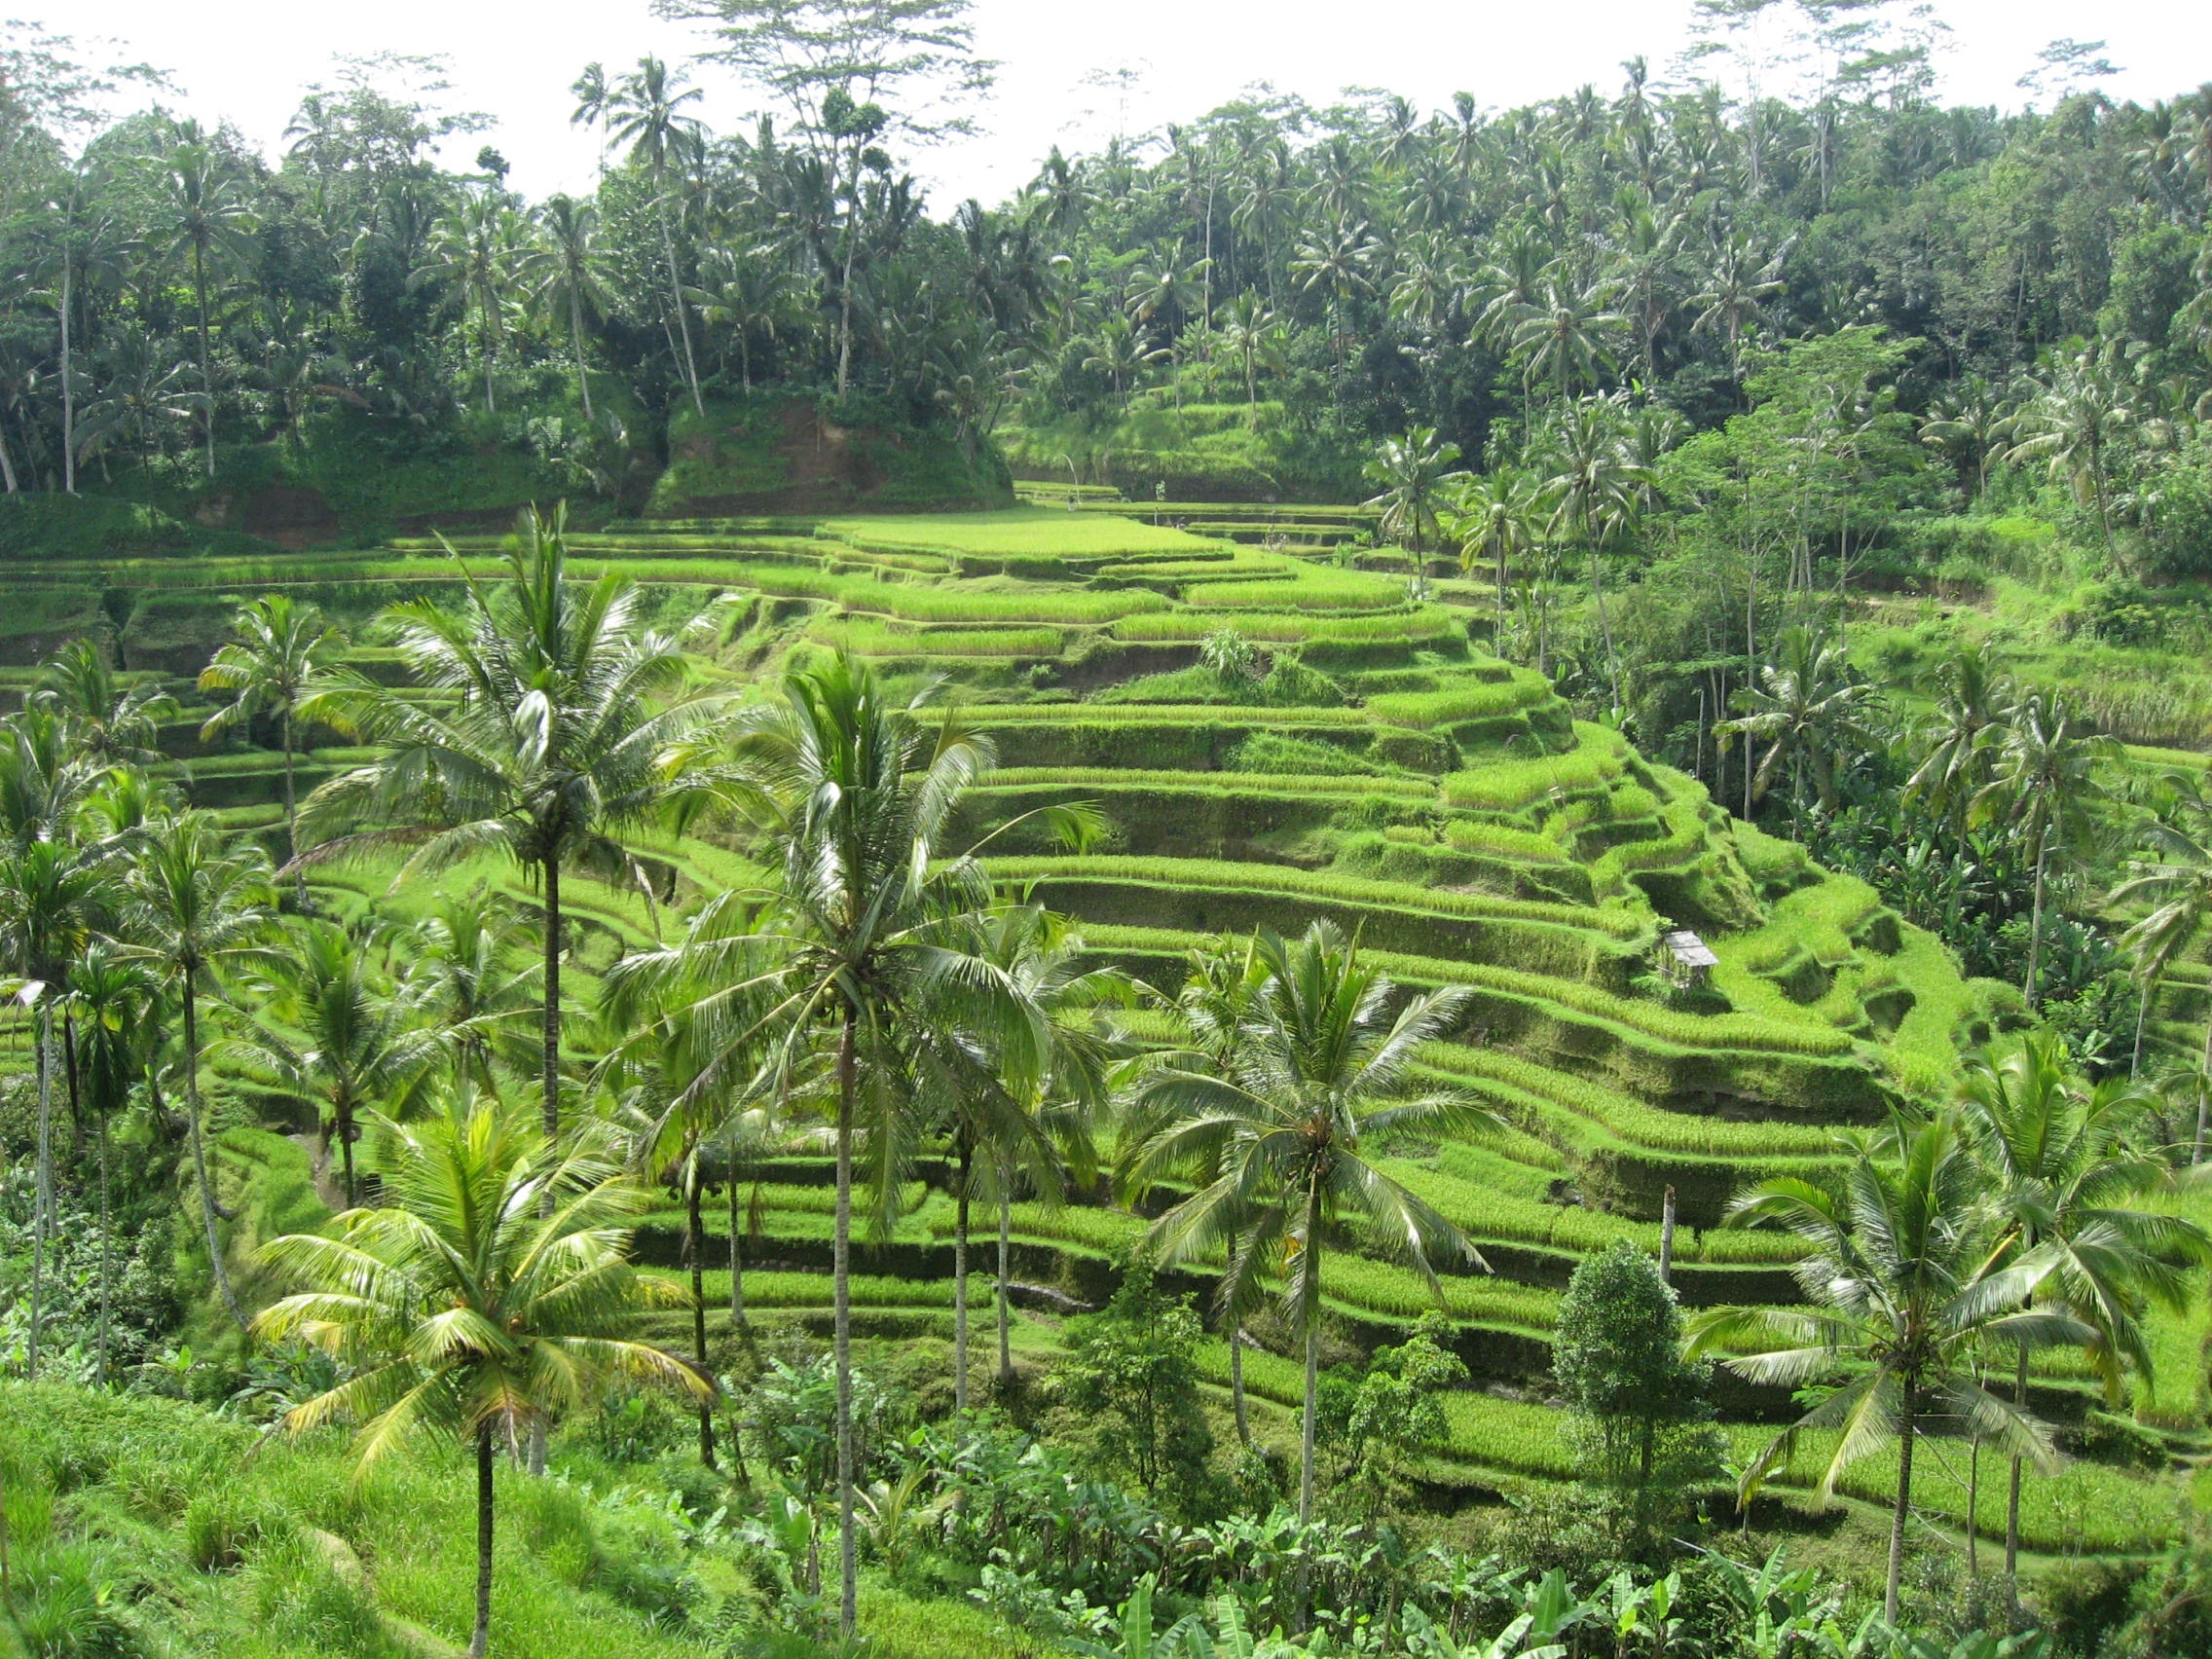
landscape, nature, forest, field, green, jungle, scenic, botany, agriculture, trees, terrace, vegetation, rainforest, plantation, botanical garden, habitat, ecosystem, paddy field, natural environment, geographical feature